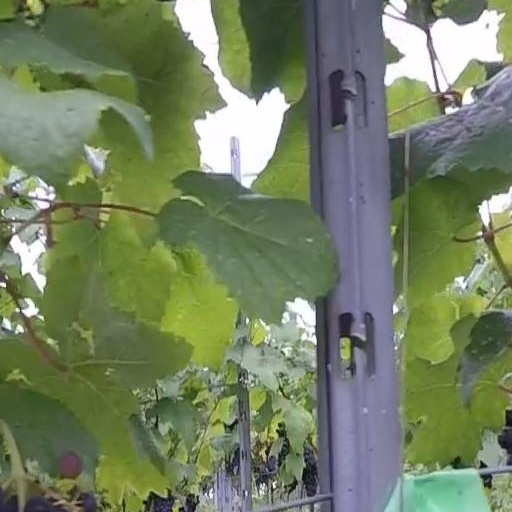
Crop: grape